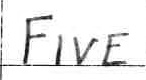
Label: five